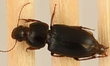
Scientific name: Discoderus parallelus
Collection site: Central Plains Experimental Range NEON (CPER), plot CPER_003